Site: brandenburg
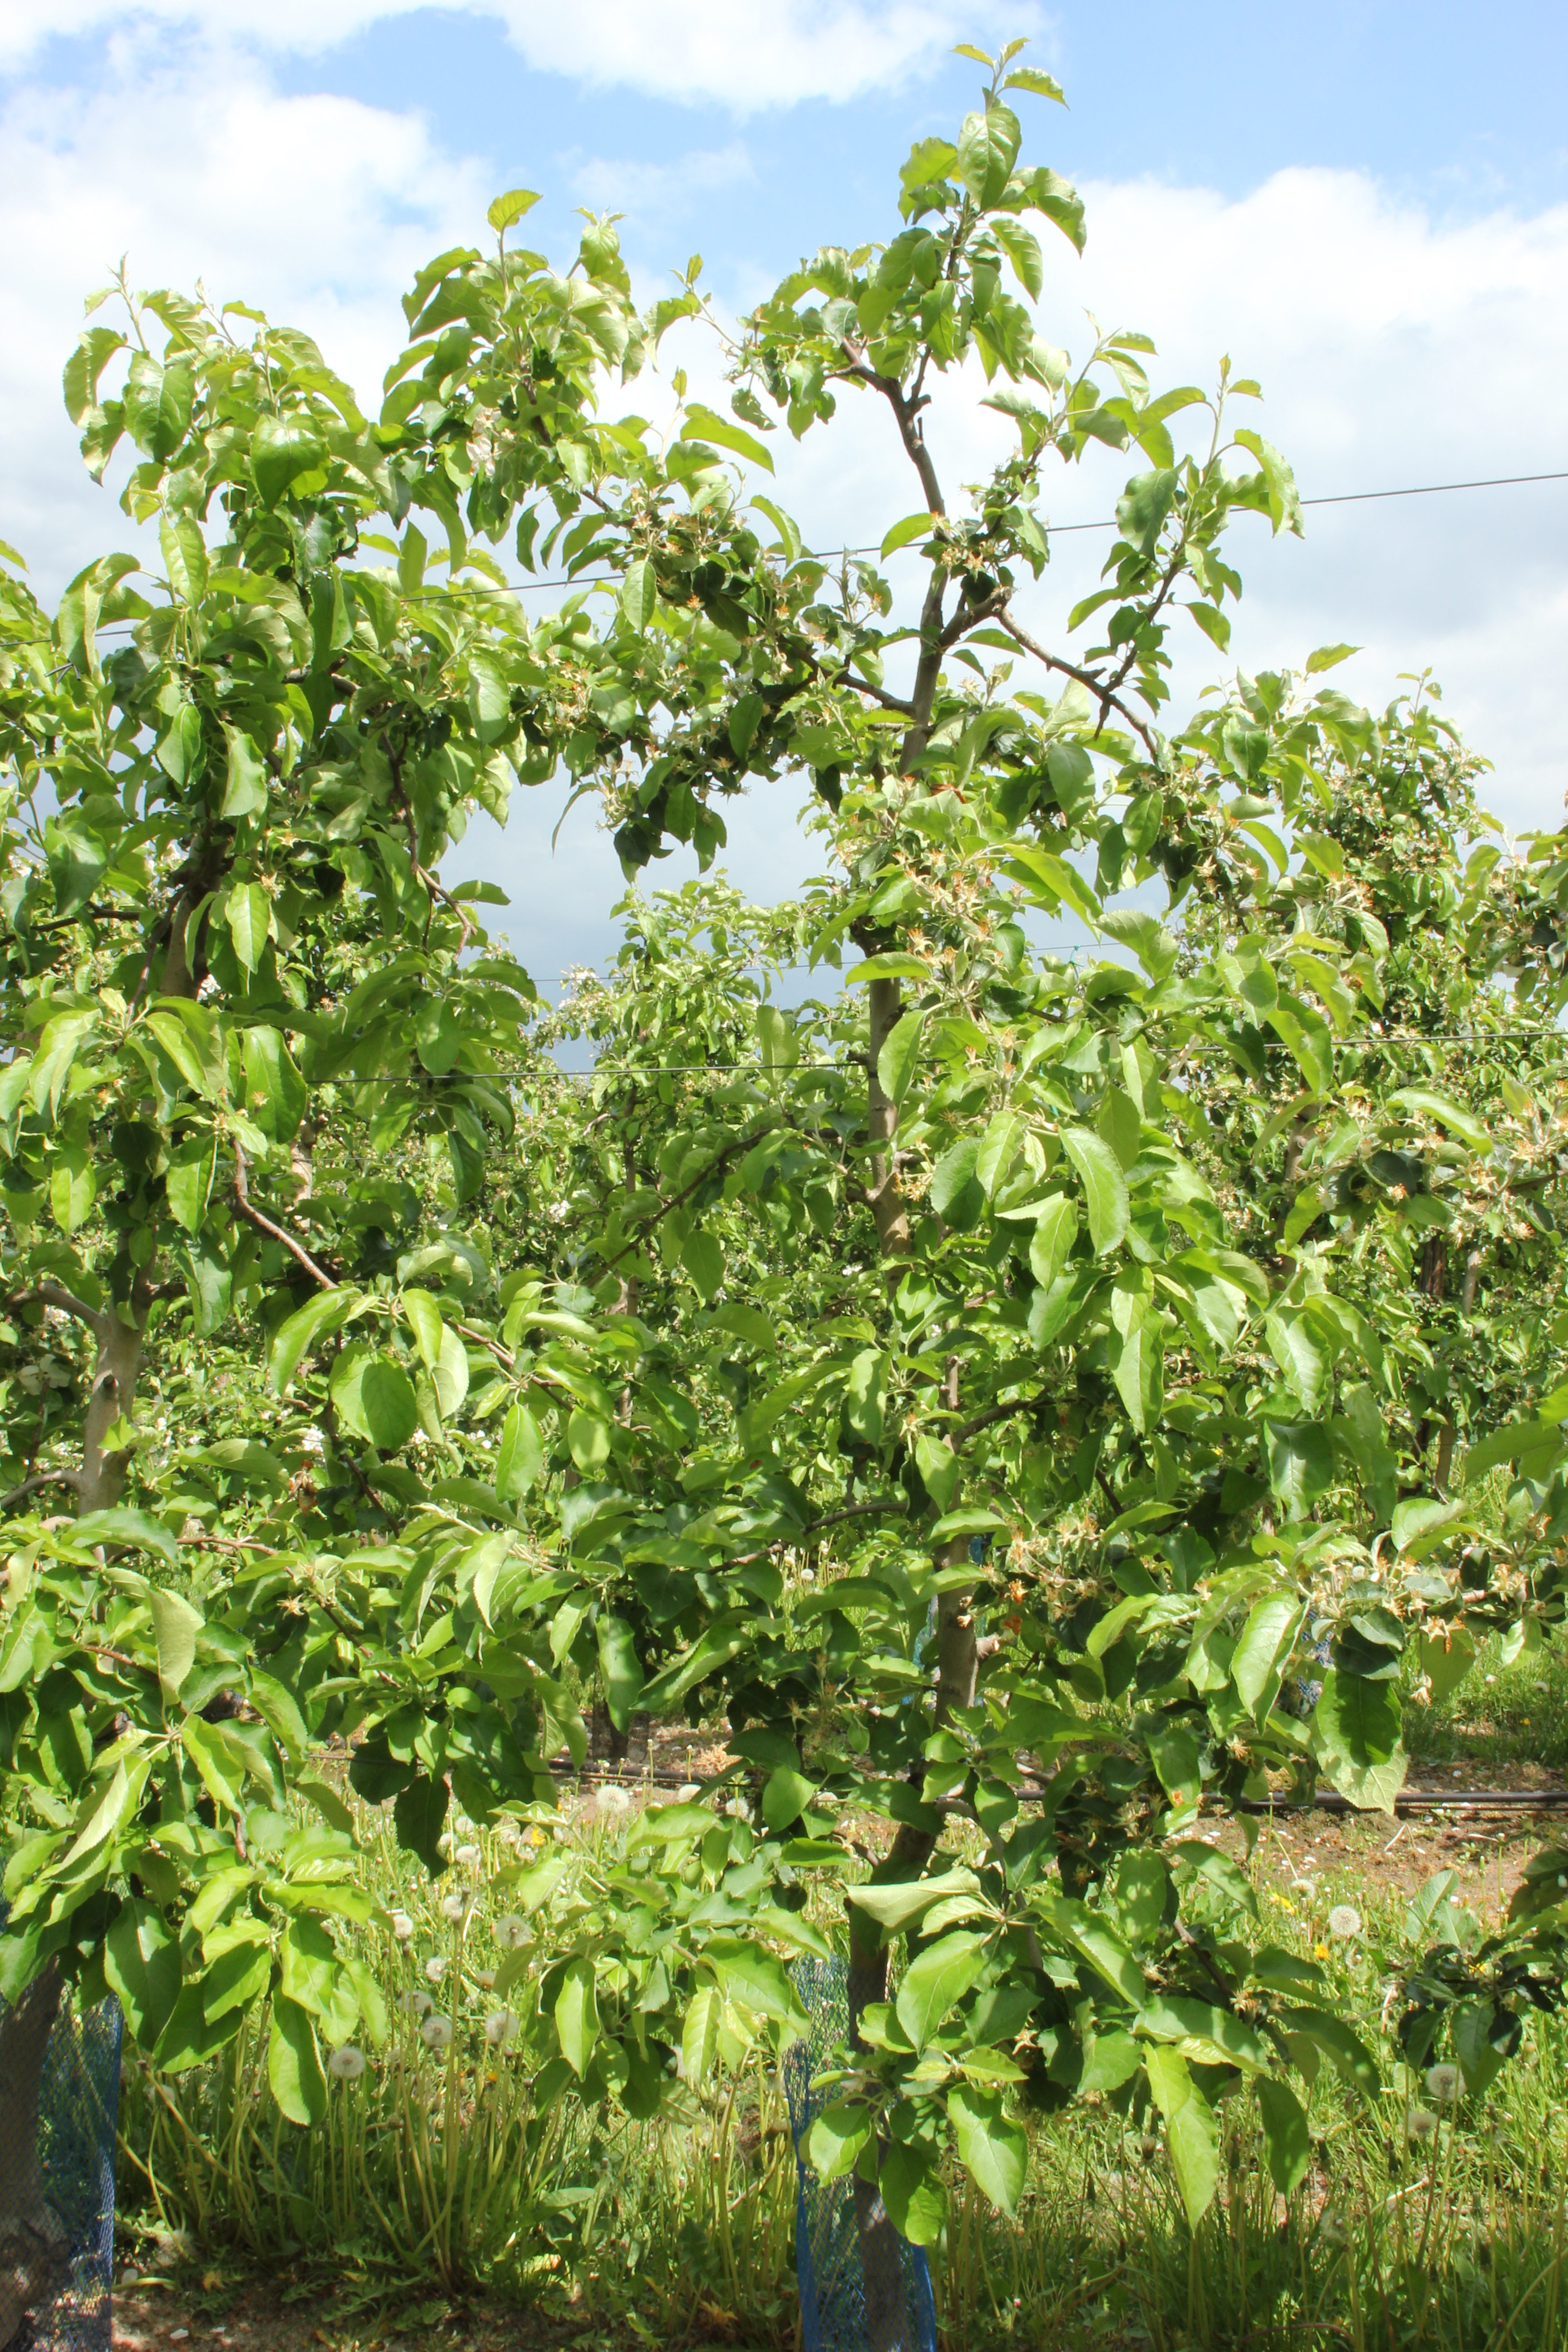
Growth stage (BBCH 67): Flowering